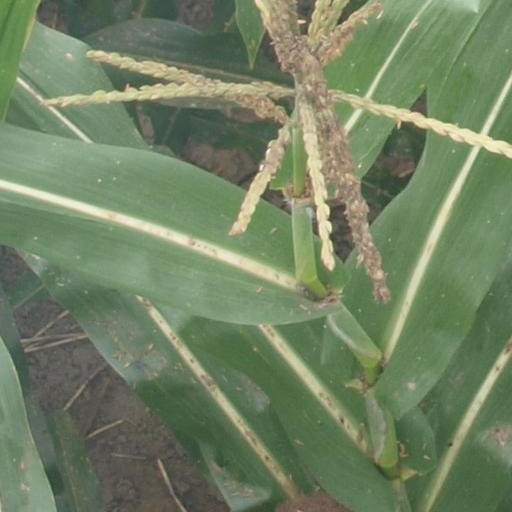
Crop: maize; corn